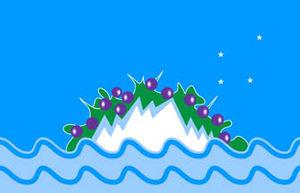
El Calafate est une ville de la province de Santa Cruz, en Argentine, et le chef-lieu du département de Lago Argentino. Elle est située en Patagonie argentine, près de la rive sud du lac Argentino et à 256 km au nord-ouest de Rio Gallegos. Sa population en croissance rapide s'élevait à 6 143 habitants en 2001 et 21 132 en 2014.
Cet article décrit une liste de drapeaux représentant la Croix du Sud sur leur dessin.